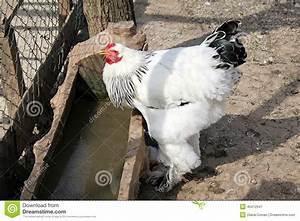
chicken